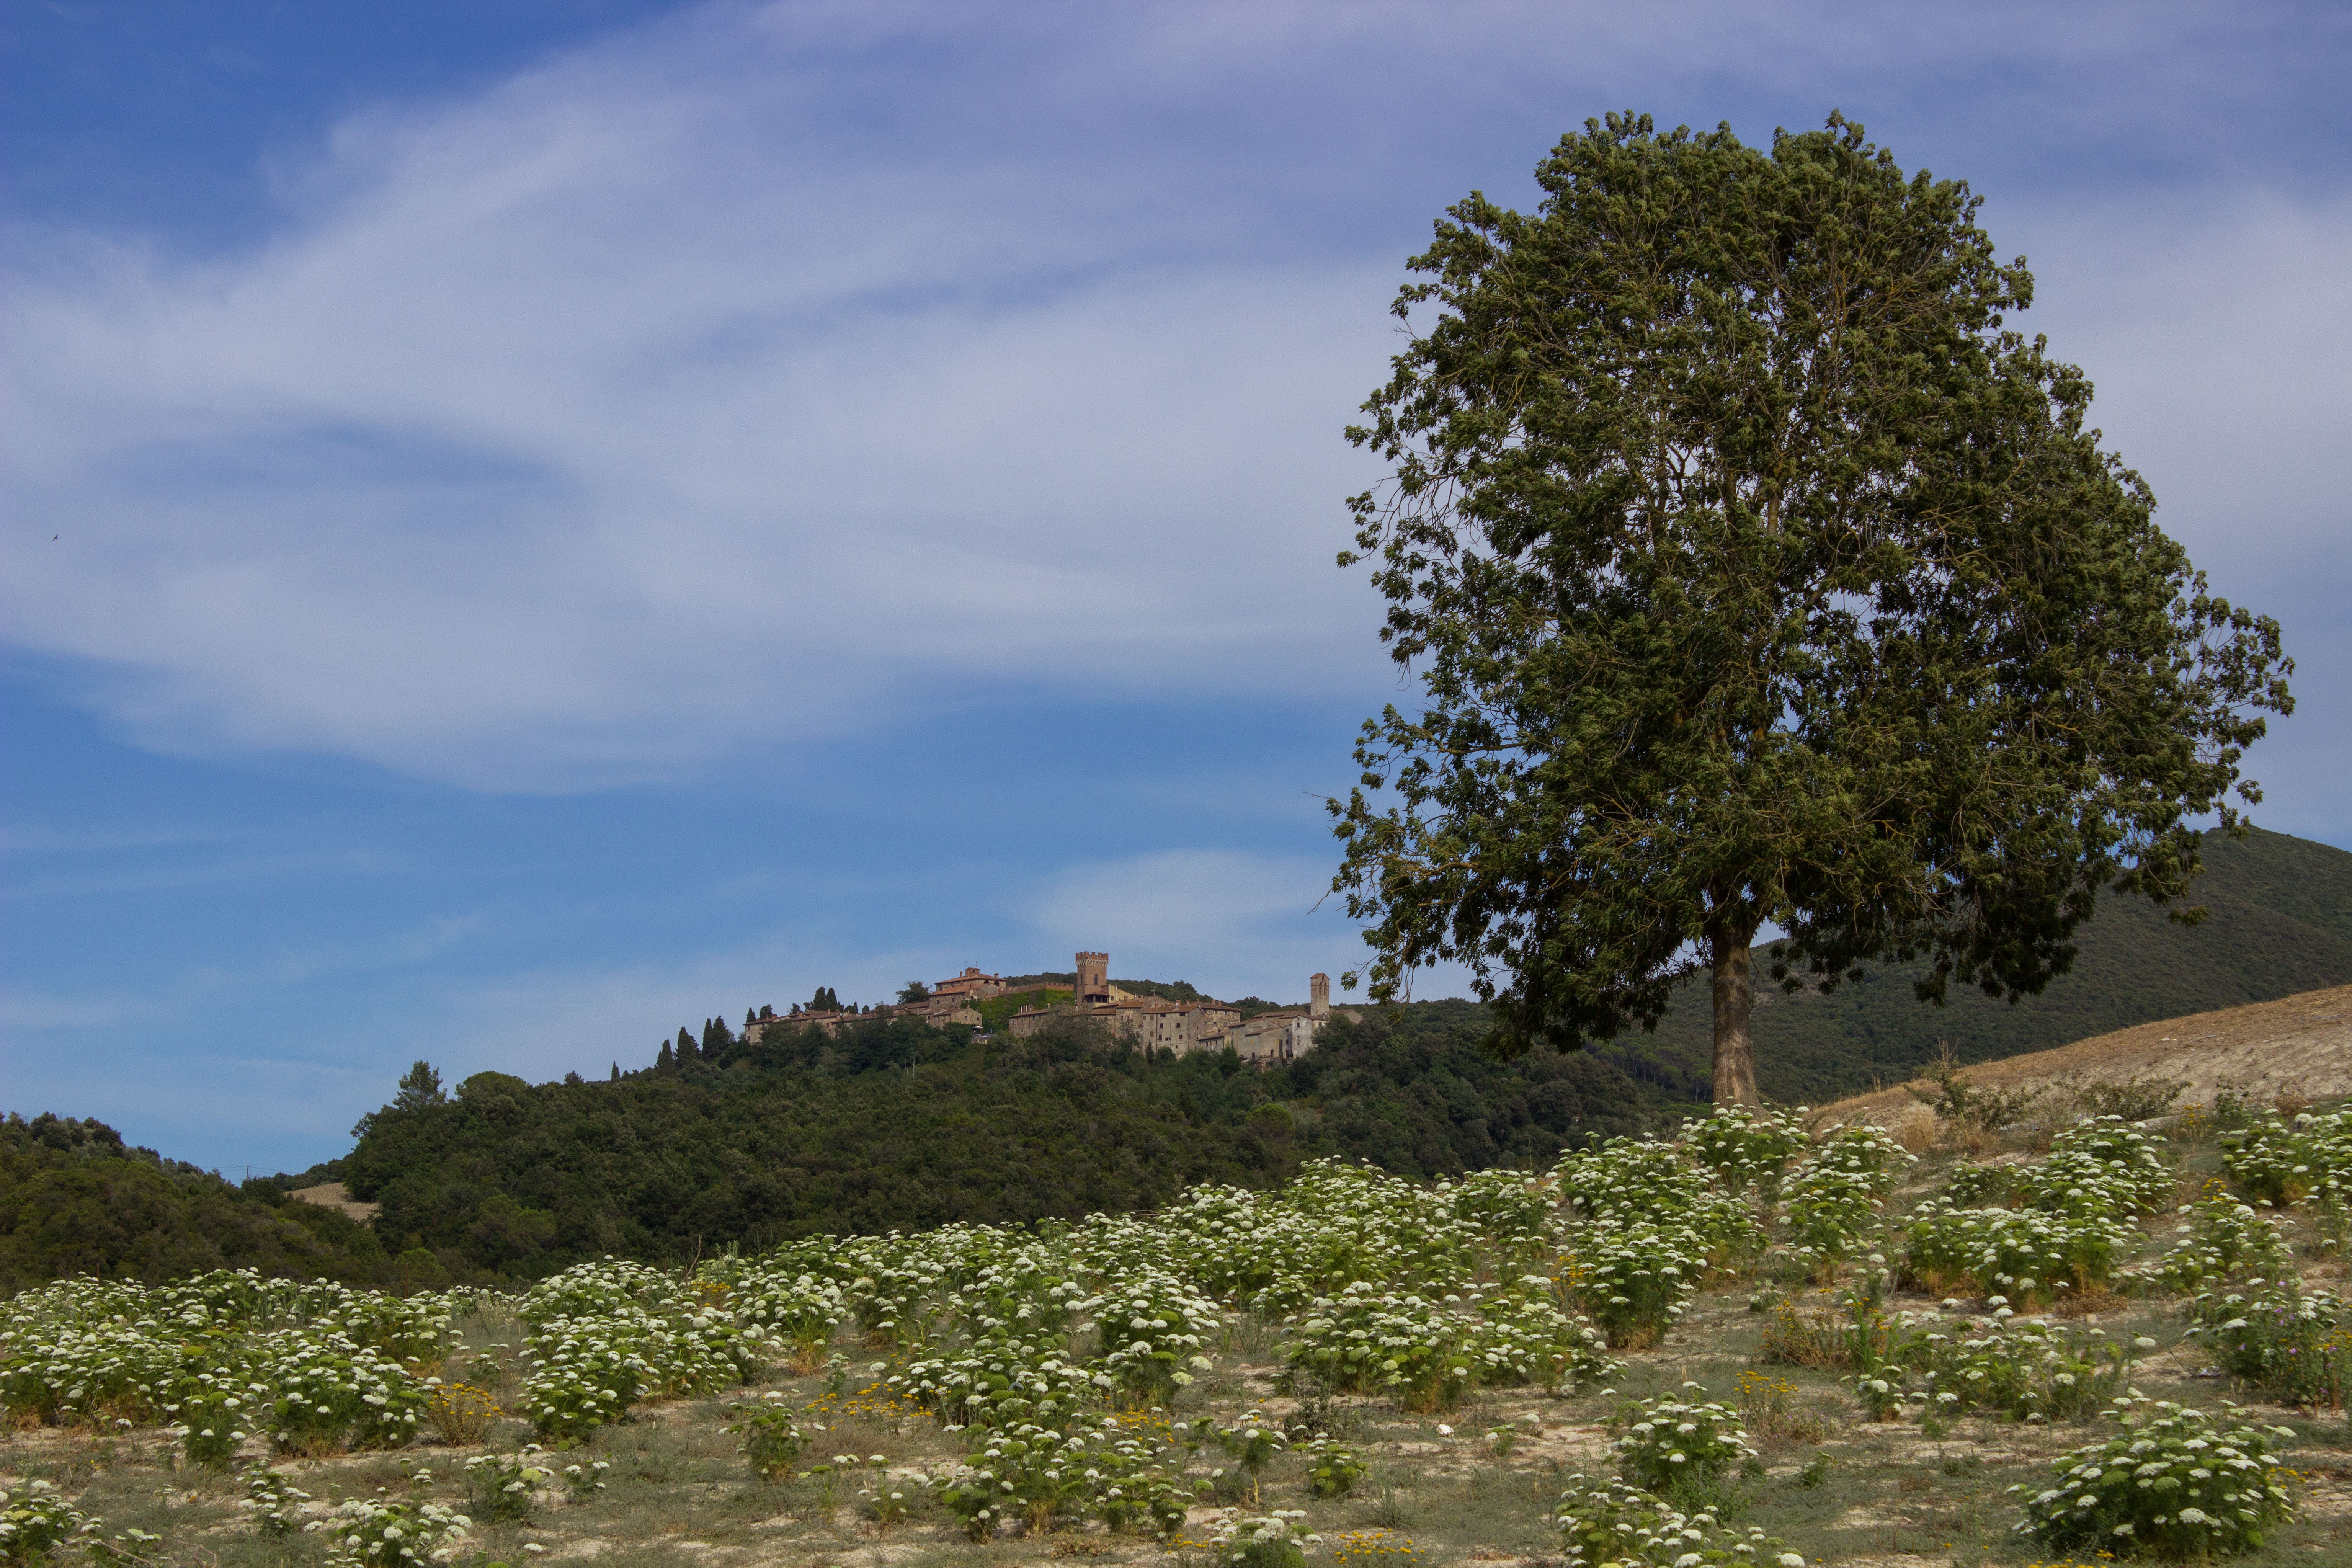
landscape, coast, tree, nature, forest, grass, rock, wilderness, mountain, cloud, plant, sky, meadow, hill, italy, tuscany, agriculture, terrain, ridge, wide, habitat, ecosystem, rural area, natural environment, woody plant, mountainous landforms, castello di ginori querceto